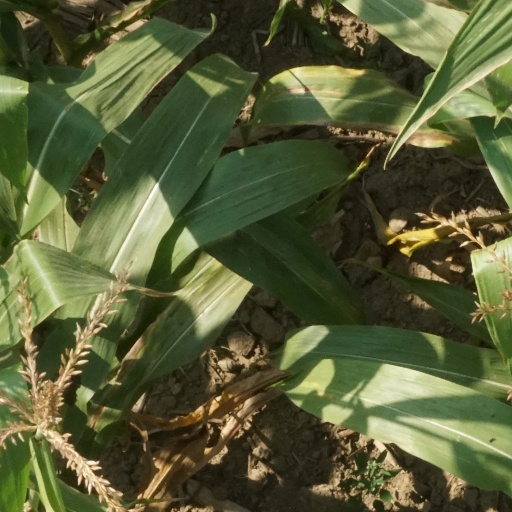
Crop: maize; corn